José Luis Picardo

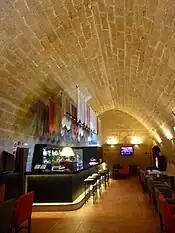
The bar of the Parador de Acaniz with its pointed barrel-vaulted ceiling, 2016.

The section of the property set aside for Picardo's conversion was the immense south wing, which was flanked by two towers and divided into three floors, the ground floor built of ashlar and the upper two floors of brick. There were balconies on the first floor, and on the uppermost floor a characteristic Aragonese long gallery had been developed, created by a succession of semi-circular arches. The castle had been allowed to fall into disrepair and in some parts into ruin, but in 1925 it was declared a National Monument.